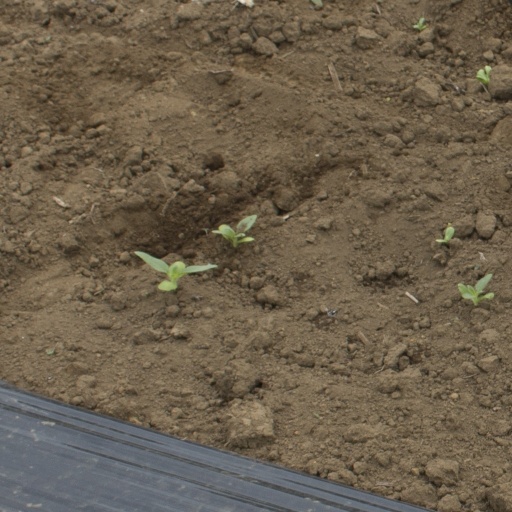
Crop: Jerusalem artichoke